Rolando Joselito Bautista

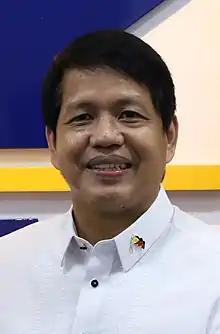
Bautista in 2022

Rolando Joselito Delizo Bautista (born October 15, 1962) is a retired Filipino lieutenant general who served as the Secretary of Social Welfare and Development under the Duterte administration from 2018 to 2022. He held various positions in the military, such as the former Commanding General of the Philippine Army, commander of the Joint Task Force Marawi during the Battle of Marawi, and the Presidential Security Group.